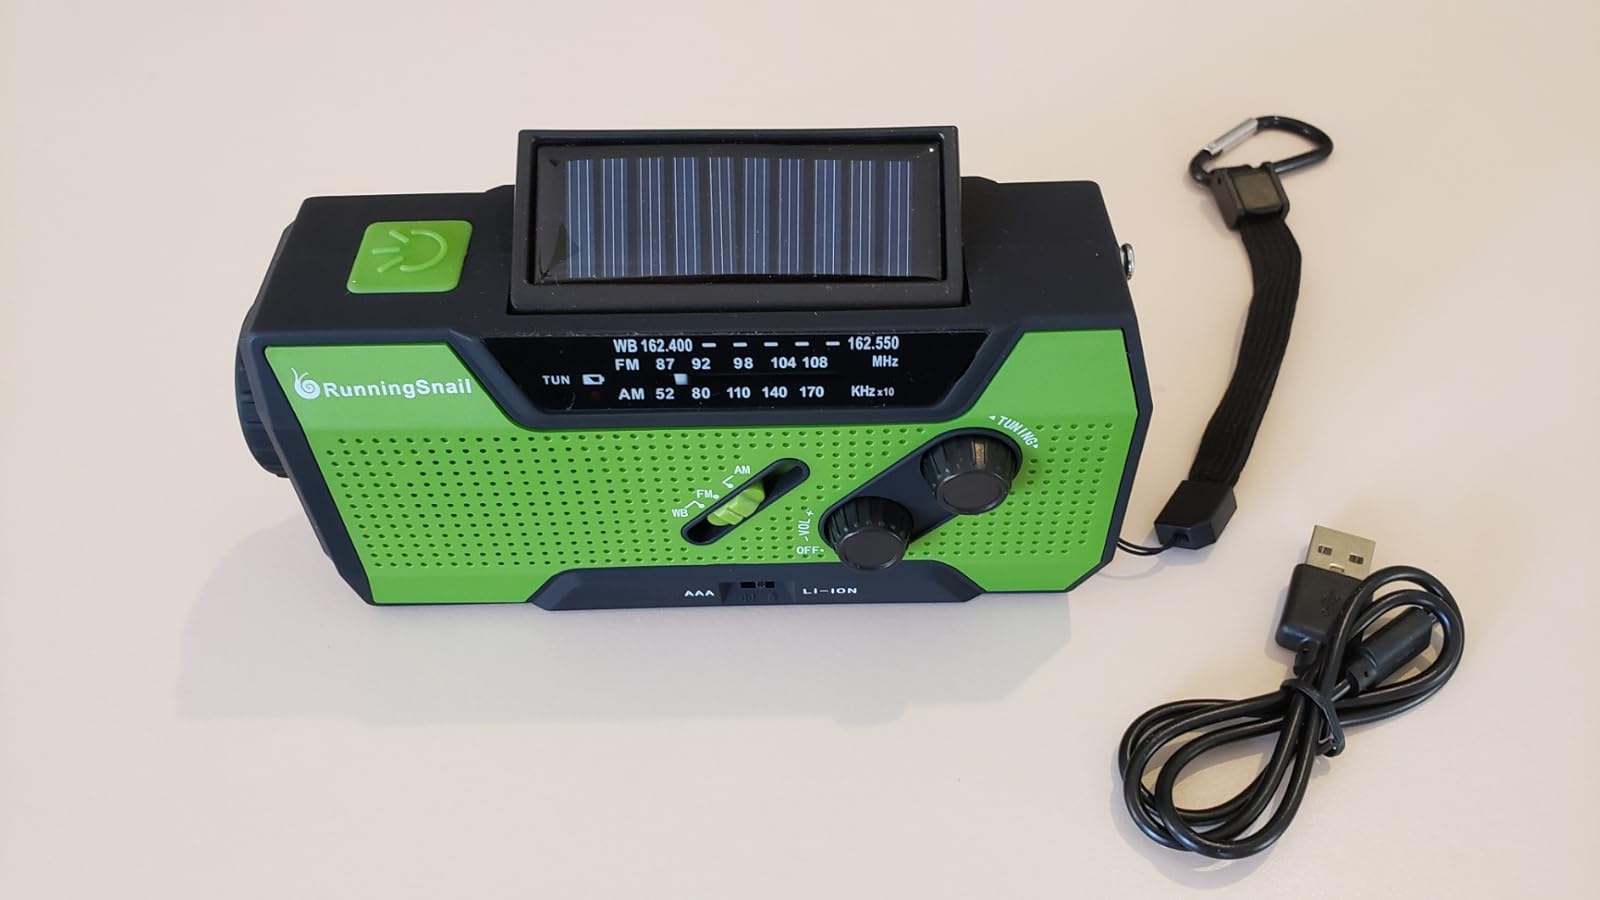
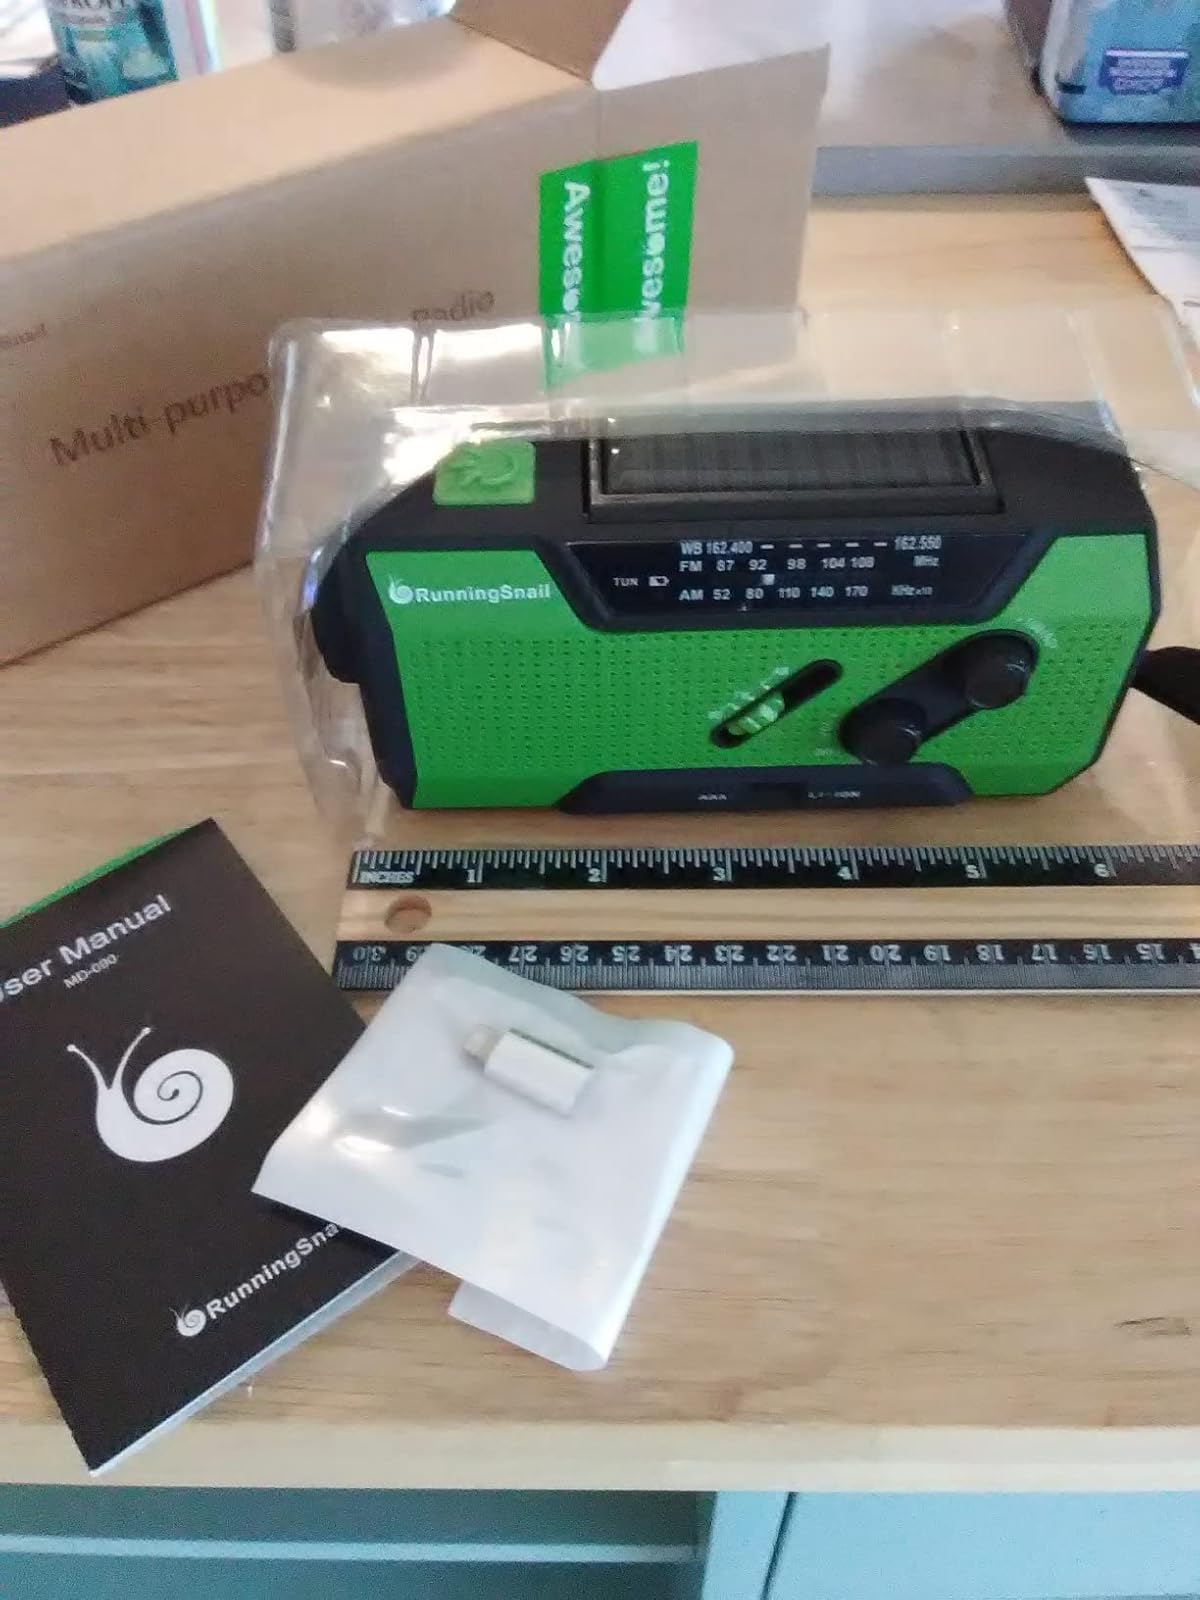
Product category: radio
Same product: yes